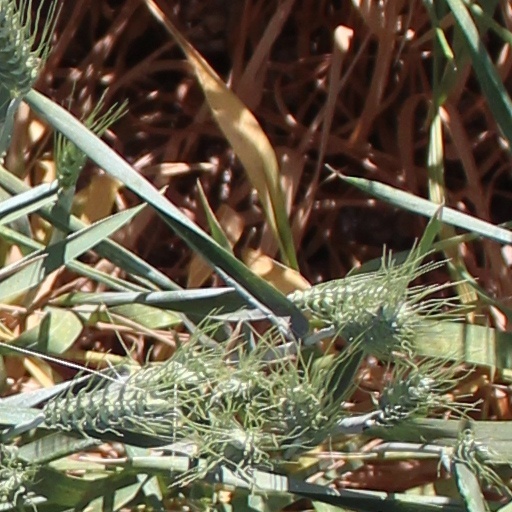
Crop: wheat